Ludwig Finscher

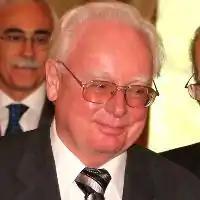

Ludwig Finscher (14 March 193030 June 2020) was a German musicologist. He was a professor of music history at the University of Heidelberg from 1981 to 1995 and editor of the encyclopedia "Die Musik in Geschichte und Gegenwart". He is respected internationally as an authority on the history of Western Classical music from the 16th century to contemporary classical music, with a view on music in cultural, social, historical and philosophical context, in a clear language for both specialists and lay readers.